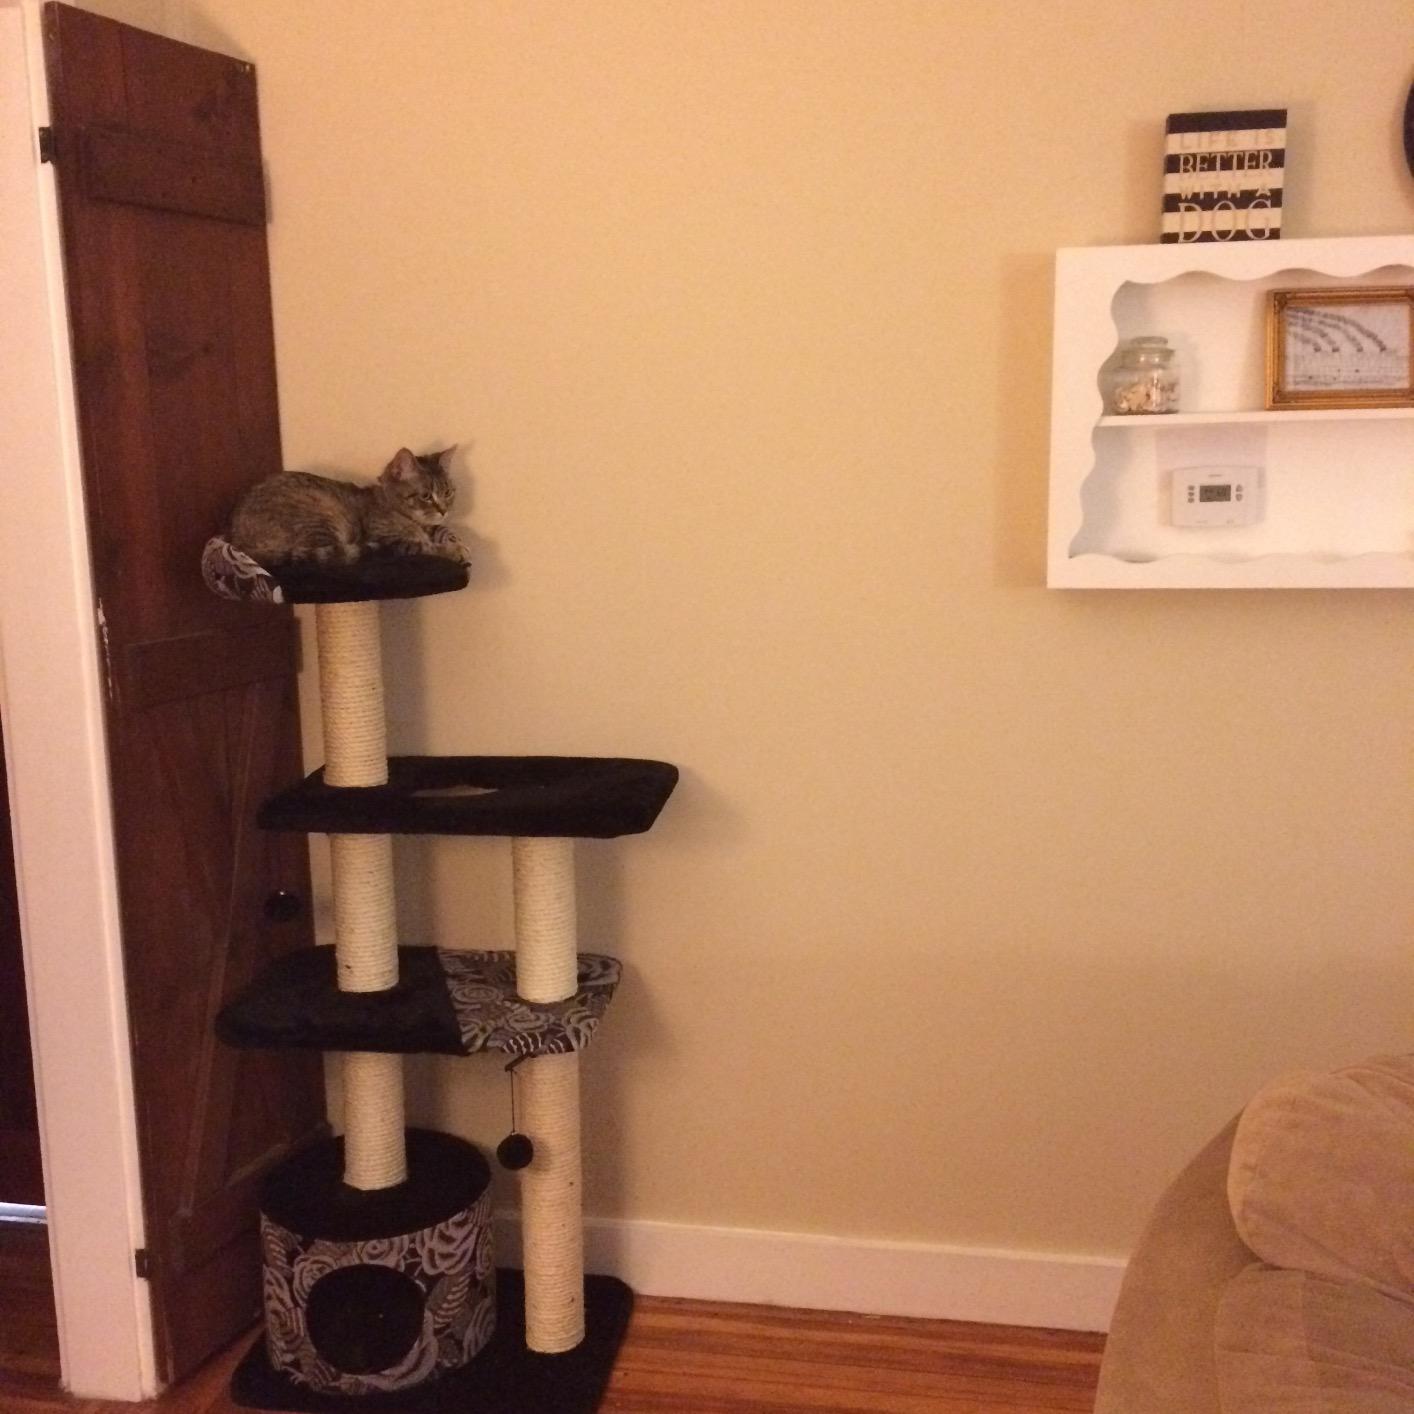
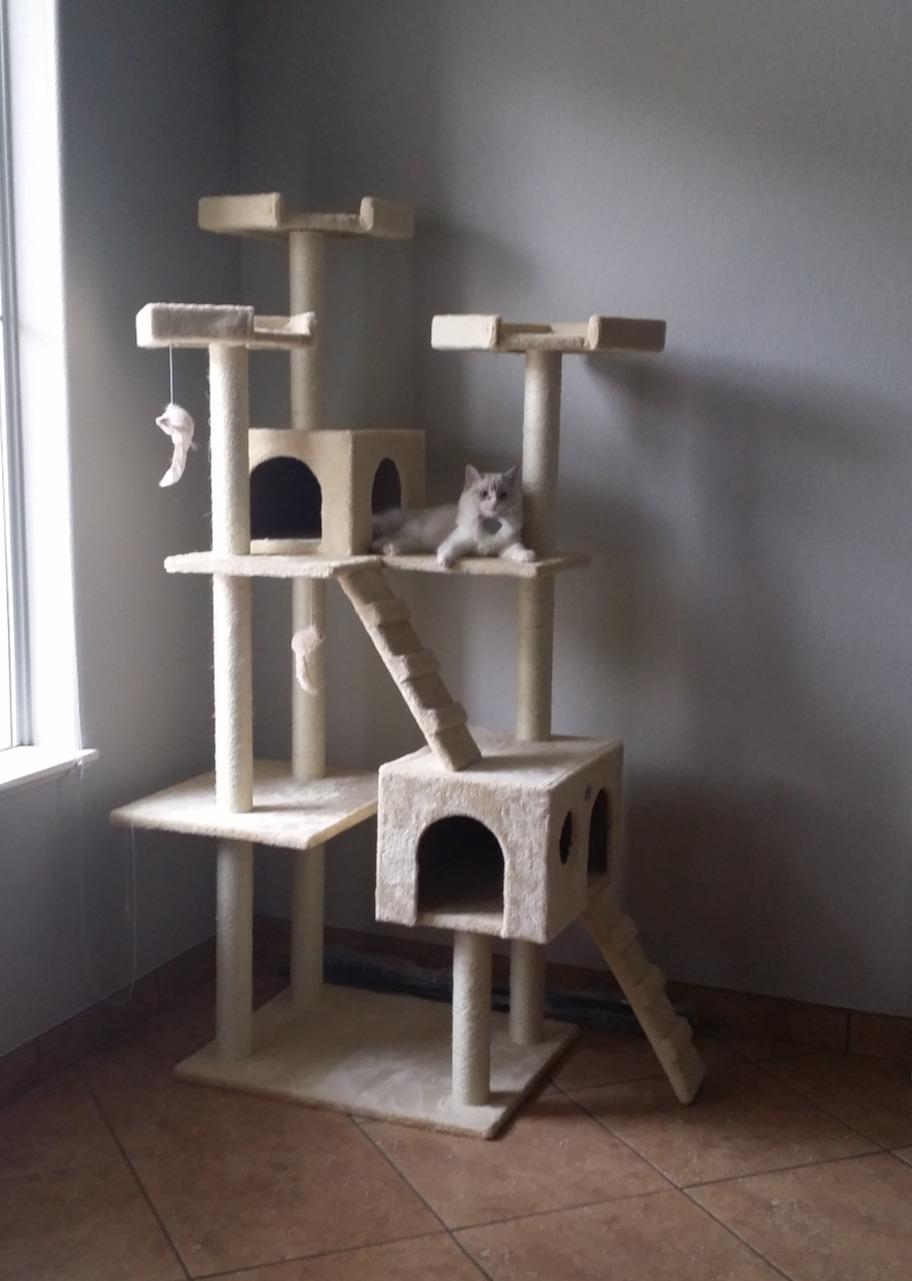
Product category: items_cat tree
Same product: no